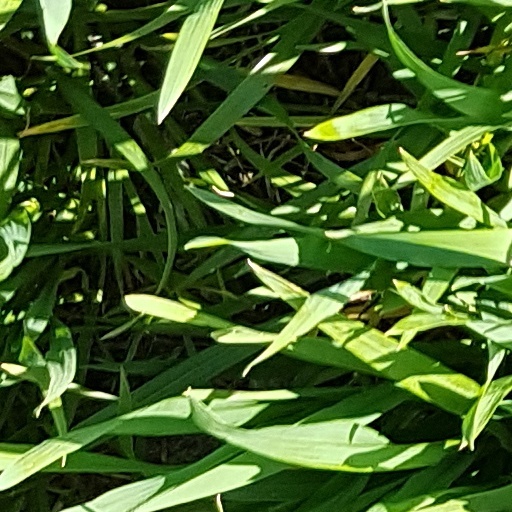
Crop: wheat